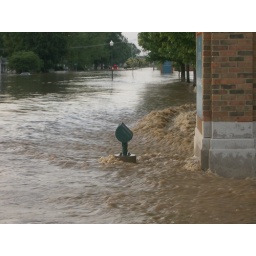
Columbus Hospital Flood - white water in town